Sabhash

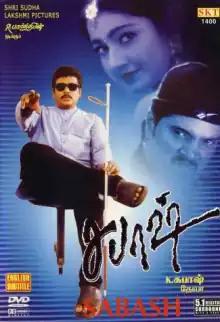
DVD cover

Sabhash is a 2000 Indian Tamil-language mystery thriller film directed by K. Subash, starring R. Parthiban, Divyaa Unni and Ranjith. It was released on 1 September 2000. The film was remade into Hindi as "Vaada" (2005).